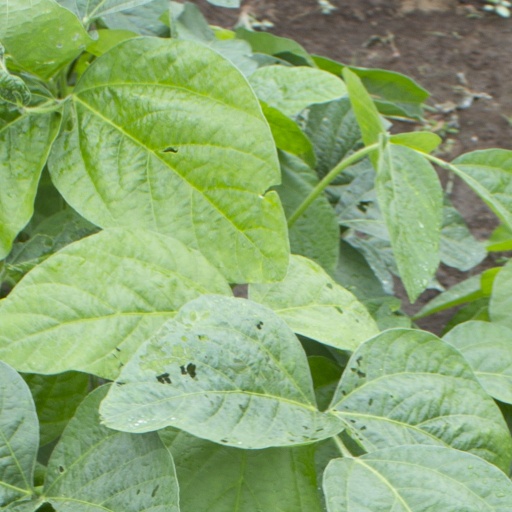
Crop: soybean